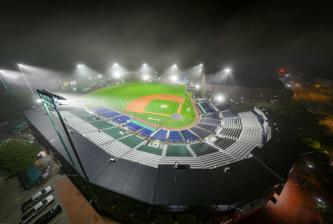
Building: Hadlock Field
Country: United States of America
Year built: 1994
Hadlock Field The ballpark in 2024 Full name Delta Dental Park at Hadlock Field Location 271 Park Avenue Portland, ME 04102 Coordinates 43°39′25″N 70°16′42″W / 43.65694°N 70.27833°W / 43.65694; -70.27833 Owner City of Portland Operator City of Portland Capacity 7,368 Field size Left Field: 315 feet (96 m) Center Field: 400 feet (120 m) Right Field: 330 feet (100 m) Surface Grass Construction Broke ground May 21, 1993 Opened April 18, 1994 Expanded 1995, 1998, 2002, 2006 Construction cost $ 3 million ($6.17 million in 2023 dollars ) Architect William E. Whited Inc. Project manager The Public Works Department of the City of Portland General contractor The Sheridan Corporation Tenants Portland Sea Dogs ( Eastern League / Double-A Northeast ) 1994–present Hadlock Field (officially, Delta Dental Park at Hadlock Field ) is a minor league baseball stadium in Portland , Maine. The stadium is primarily home to the Portland Sea Dogs of the Eastern League but also the Portland High School Bulldogs and Deering High School Rams baseball teams. The stadium is owned by the city and leased to the Sea Dogs, a Boston Red Sox affiliate owned by Diamond Baseball Holdings . The stadium is named for Edson B. Hadlock Jr., a long-time Portland High School baseball coach and physics teacher and member of the Maine Baseball Hall of Fame. History and development The park opened on April 18, 1994, with a capacity of 6,000. A year later, 500 seats were added. An expansion in 1998 increased capacity to 6,860, and in 2002 to 6,975. About 400 seats were added in right field before the start of the 2006 season, and the park currently seats 7,368. Hadlock Field is located between Interstate 295 , the historic Fitzpatrick Stadium , and the Portland Exposition Building , the second-oldest arena in continuous operation in the United States. In 2003, when the Sea Dogs affiliated with the Boston Red Sox , various features were added to the stadium to allude to Fenway Park : a replica Green Monster , called the Maine Monster , in left field; a replica Citgo sign ; and a large Coke bottle. In 2006, the tenant Sea Dogs were Eastern League champions. The left-field fence is 315 feet (96 m) from home plate, the center-field fence is 400 feet (120 m), and the right-field fence is 330 feet (100 m) away. New video boards were added before the 2014 season. Field of Dreams Day at Hadlock Field is held on the first Sunday of September. It features the team wearing 1926 Portland Eskimos uniforms. Much like the Hollywood film , with the cornfield set up in center field, the Sea Dogs players emerge through the stalks and run onto the field for the Fan Appreciation Day Game. In April 2018, Hadlock was named one of the ten best Minor League Baseball (MiLB) stadiums. During the 2019 offseason, new lighting was installed, replacing the prior metal-halide lamps with LED lamps and reducing power consumption by nearly 50%. When a Sea Dogs player hits a home run , or when the team wins, a fog horn sounds and a light house emerges from behind the outfield fence. In 2024, Maine lawmakers granted the Sea Dogs $2 million in tax breaks for a new player clubhouse and to make renovations to the playing field. The stadium failed to meet facility requirements set by Major League Baseball for stadiums serving MiLB teams. The clubhouse for visiting teams is in the basement of the nearby Portland Exposition Center. After renovations, the Sea Dogs are to move into a new clubhouse, with visiting teams using the vacated clubhouse. In October 2024, the team announced that it had accepted an undisclosed amount of money to rename the stadium Delta Dental Park at Hadlock Field after the Delta Dental insurance network. Maine Monster The Maine Monster is the nickname of the left-field wall at Hadlock Field. It is located 315 feet from home plate along the foul lines. It is 160 feet long and made of wood. Like the Green Monster in Fenway Park , it is 37 feet (11 m) high, and green. There is a 12-foot (3.7 m) screen above the wall to catch home run balls. Seats cannot be added to the Maine Monster because the Union Branch railroad runs immediately behind it. On September 18, 2002, the Portland Sea Dogs announced a new affiliation with the Boston Red Sox after nine years of affiliation with the Florida Marlins . To help train future Red Sox left fielders for the Green Monster and to add character to the ballpark, a likeness of the Green Monster was built. Construction started on October 28, 2002. The name, Maine Monster, was chosen from a contest of fans. Gallery The diamond, outfield, and the " Maine Monster ", 2022 Hadlock Field's picnic area is located alongside the right-field line Hadlock Field. May 12, 2007 References